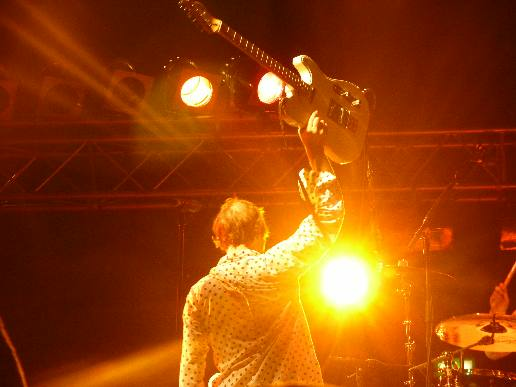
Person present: Yes